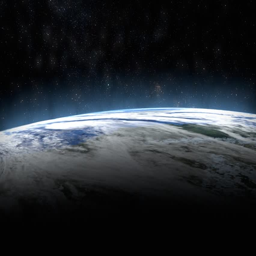
looking from space on earth